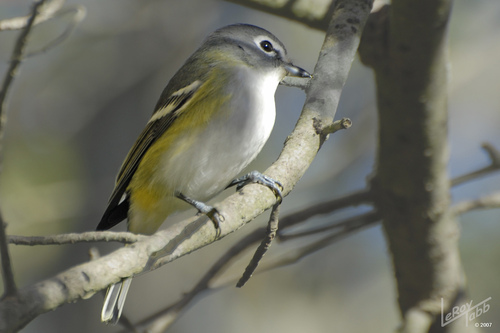
a small bird grey bird with yellow lining the sides of its white belly.
a small bird with a grey body, white throat and eye ring, and a yellow side.
this bird is black, yellow, and white in color with a small black and white beak.
a small smooth bird with a whitish gray chest, a yellowish gray upper body, and a small grayish black beak
this small bird has a straight bill, and yellow breast.
this bird has feathers that are black and yellow and has a white bellysmall bird with a white belly that has a black bill, black secondaries, and white wingbars.
this bird is white, yellow, and black in color, with a multi colored beak.
this bird has wings that are black and has a white bellya small bird, with a yellow flank, and white eyerings.
Species: White Eyed Vireo